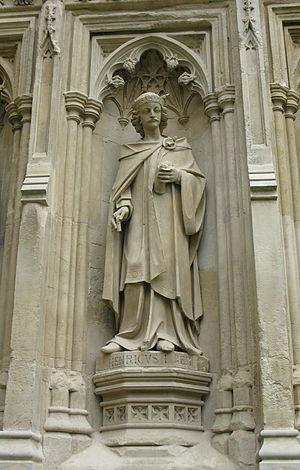
Sculpture d'Henri I d'Angleterre sur la Cathédrale de Cantorbéry à Cantorbéry en Angleterre.